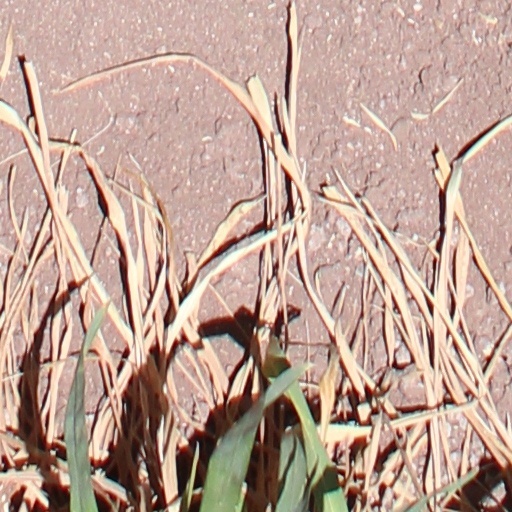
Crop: wheat